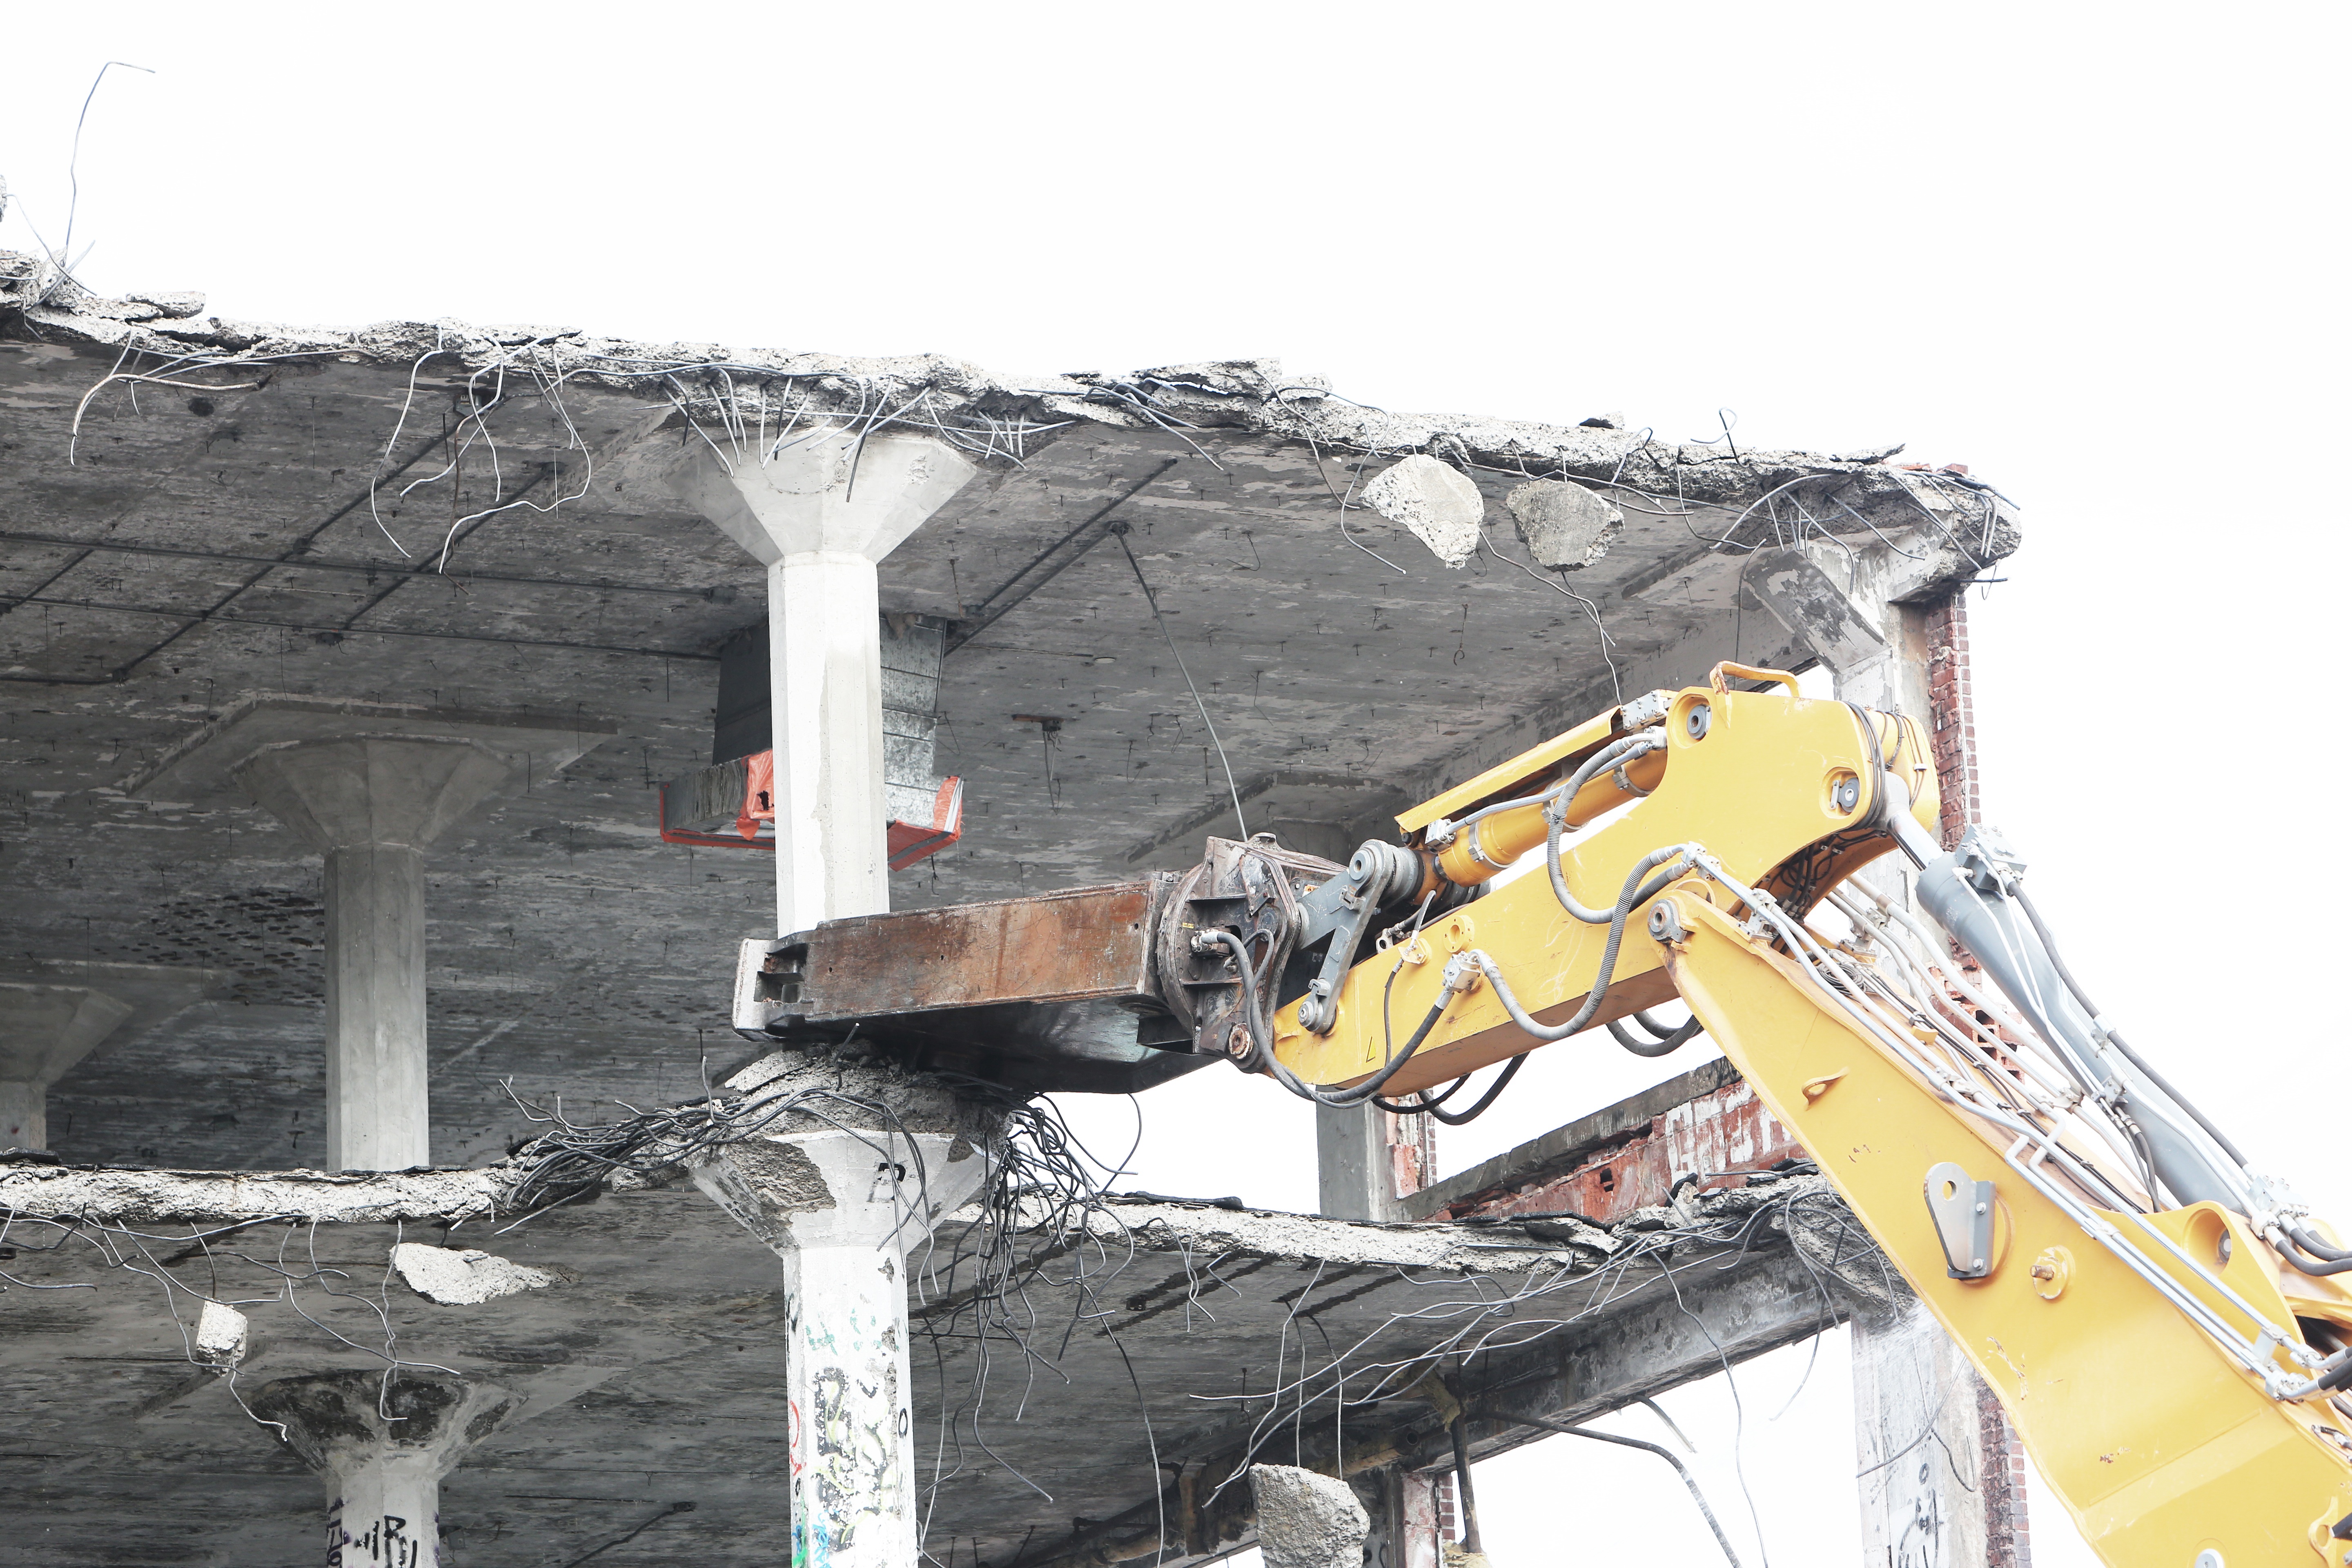
building, asphalt, construction, vehicle, equipment, industrial, machine, machinery, industry, concrete, bulldozer, engineering, pillars, crane, excavator, demolition, scrap, excavation, hydraulic, construction equipment, tearing, demolish, earthmover, dismantle, pull down